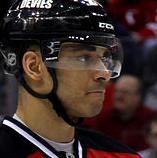
Age: 35